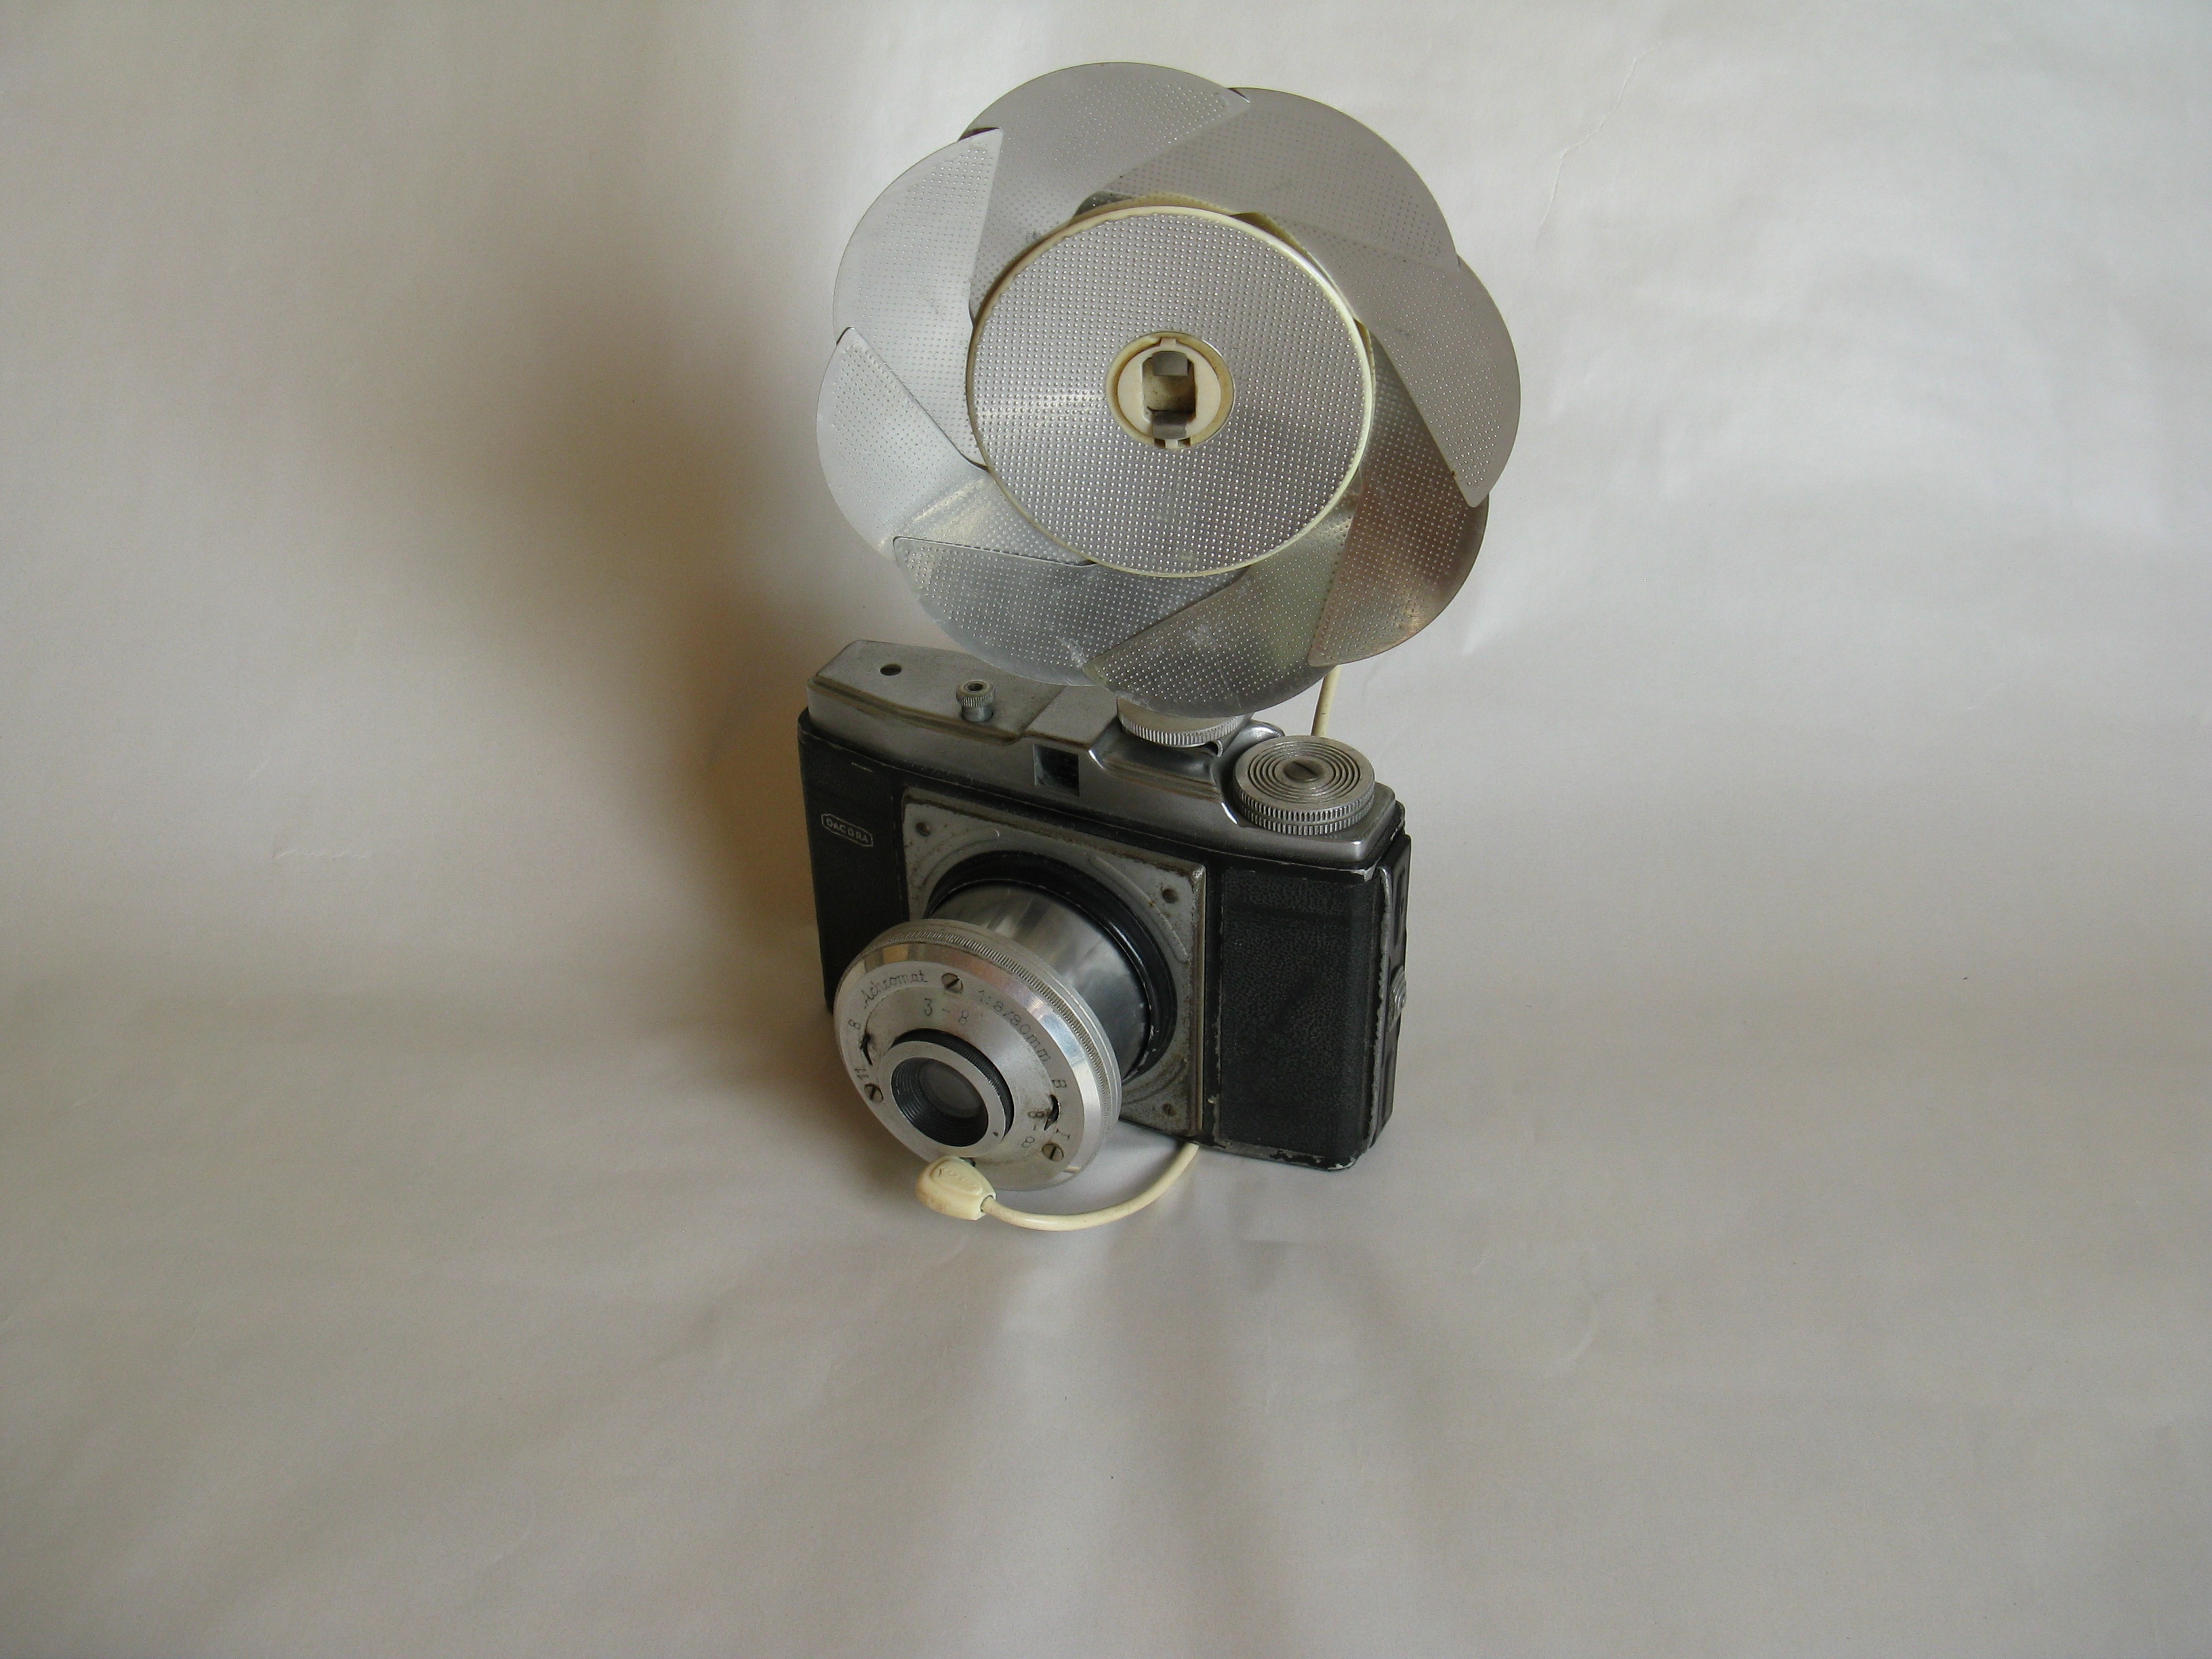
camera, vintage, retro, old, machine, nostalgia, close, old camera, product, flash, photograph, germany, german, 1955, flea market, photo camera, flash light, dacora digna, balgenkamera, past time